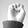
ASL letter: E